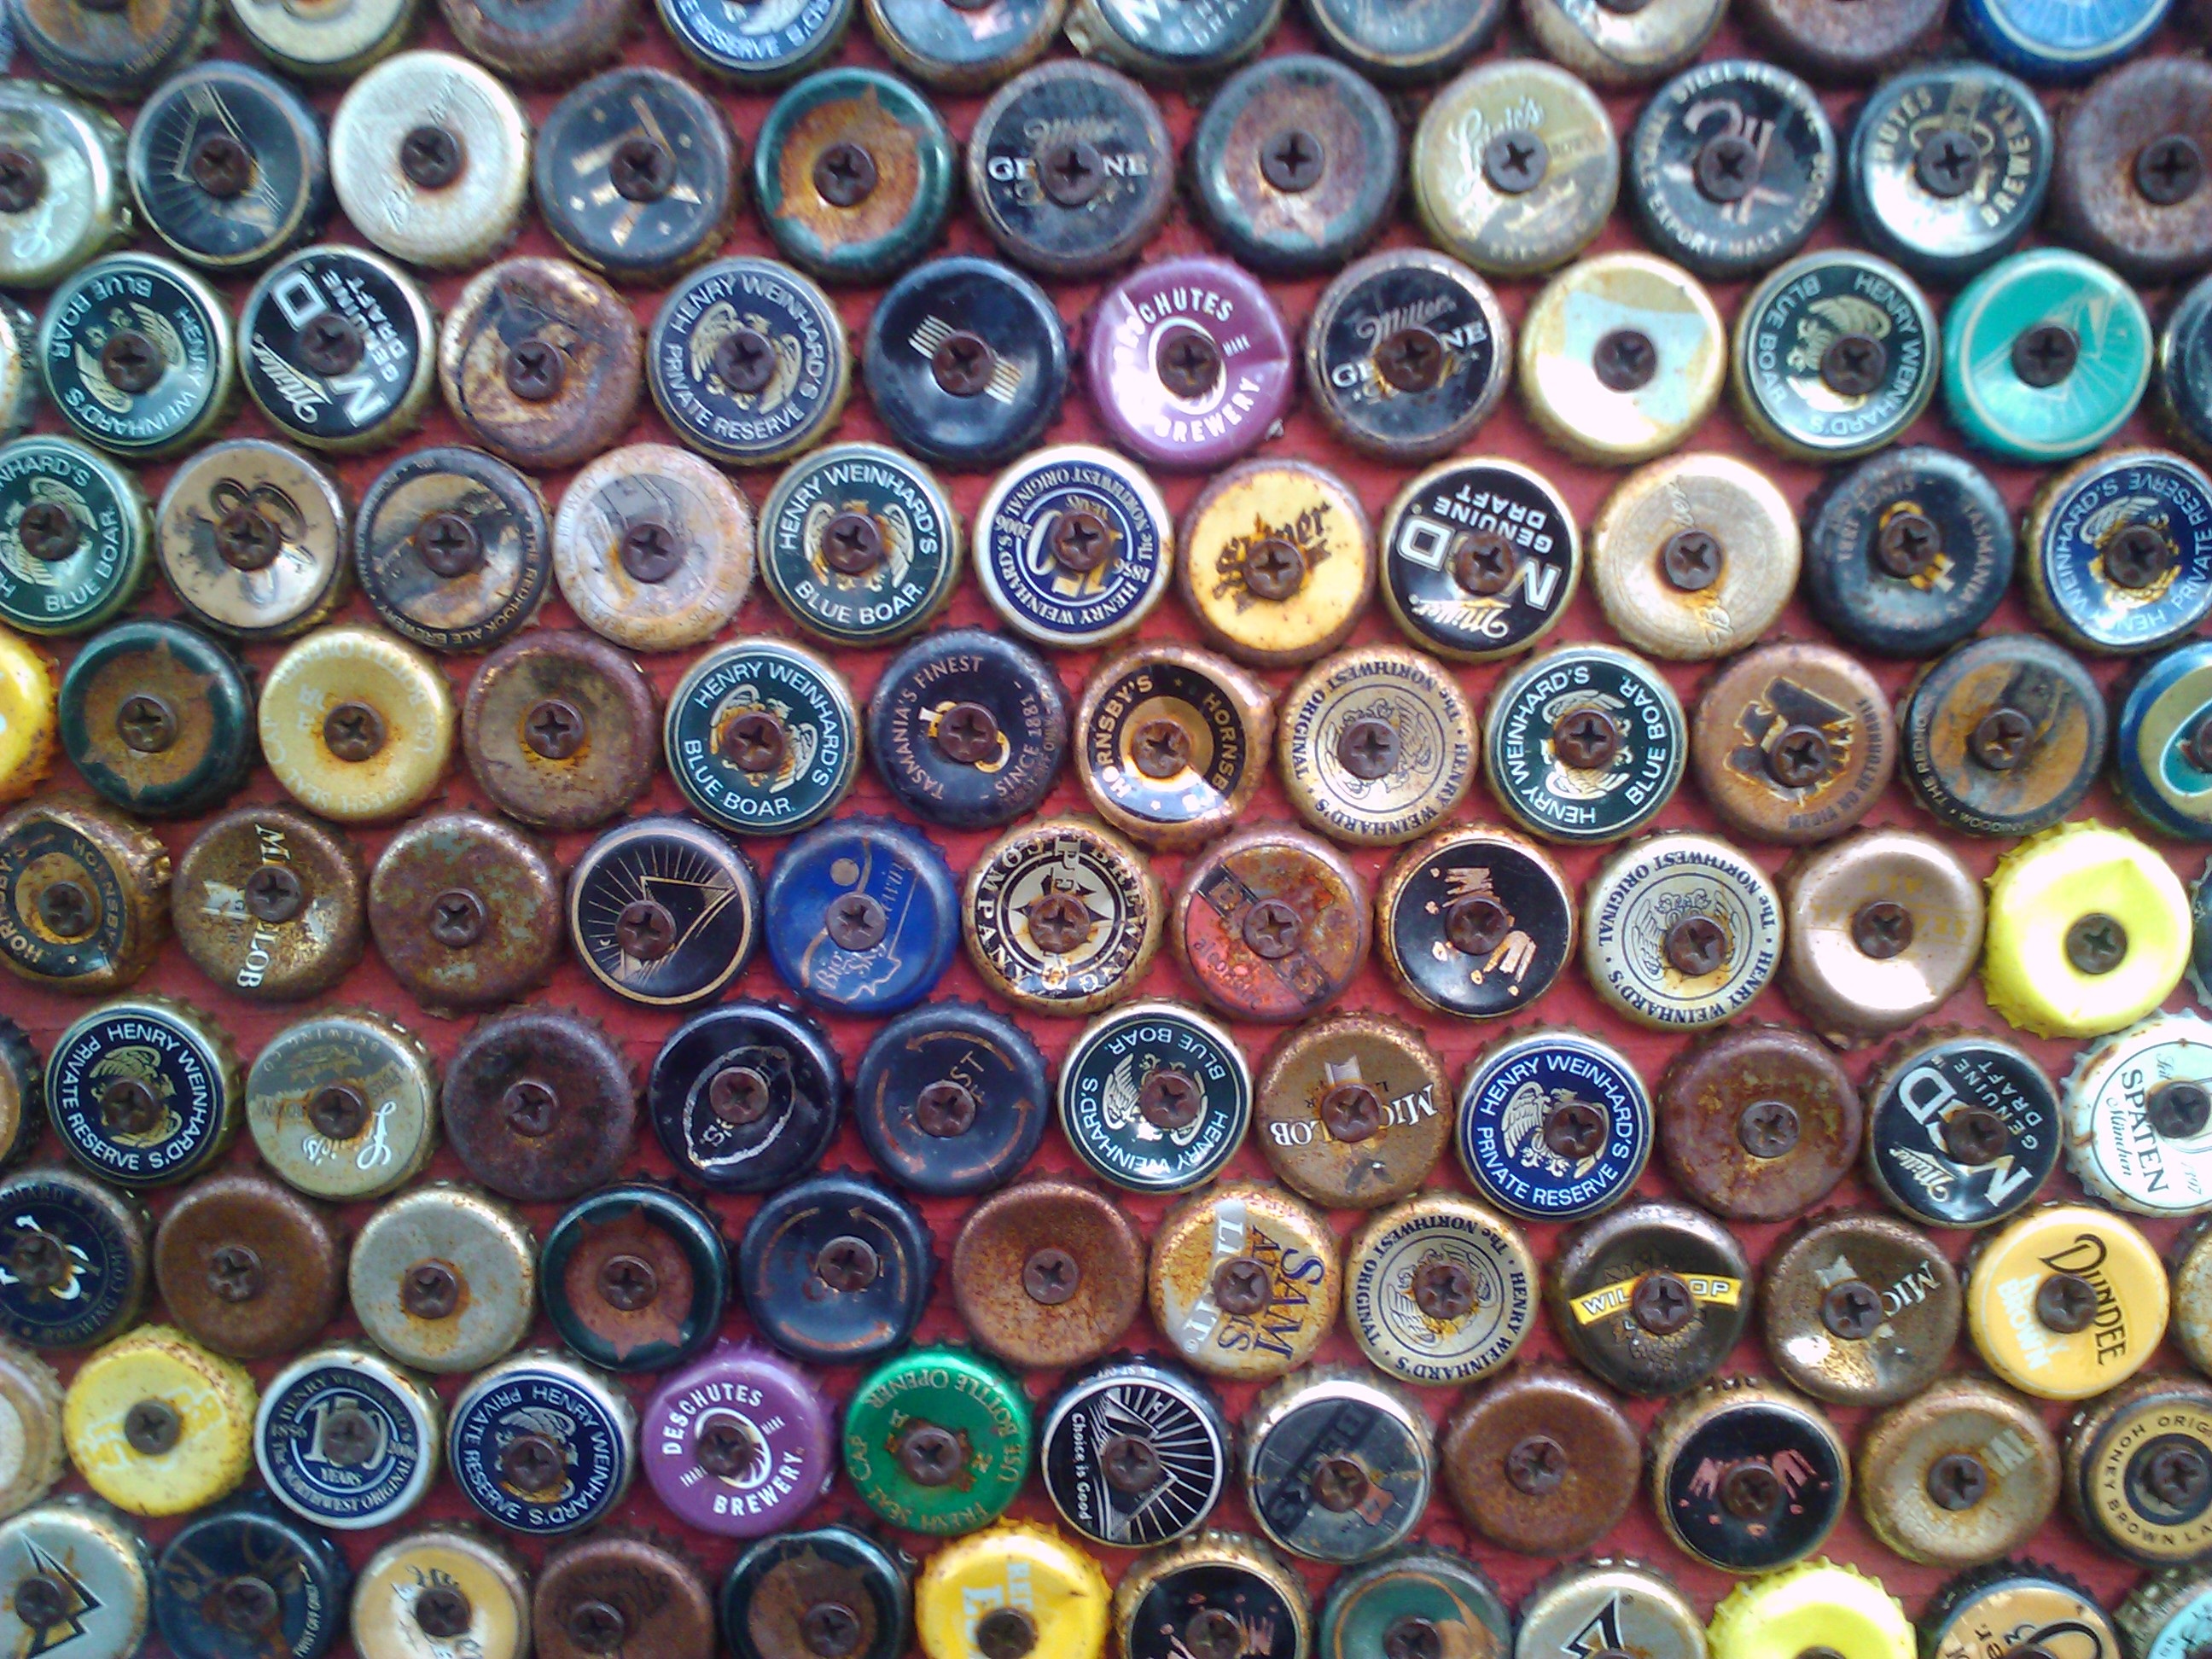
vintage, texture, round, glass, pattern, symbol, color, metal, bottle, colorful, bead, circle, jewellery, art, design, cap, style, shiny, bottle caps, backdrop, metallic, jewelry making, fashion accessory, repeated pattern